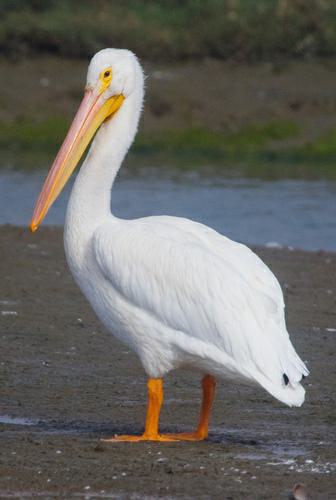
A photo of a white pelican